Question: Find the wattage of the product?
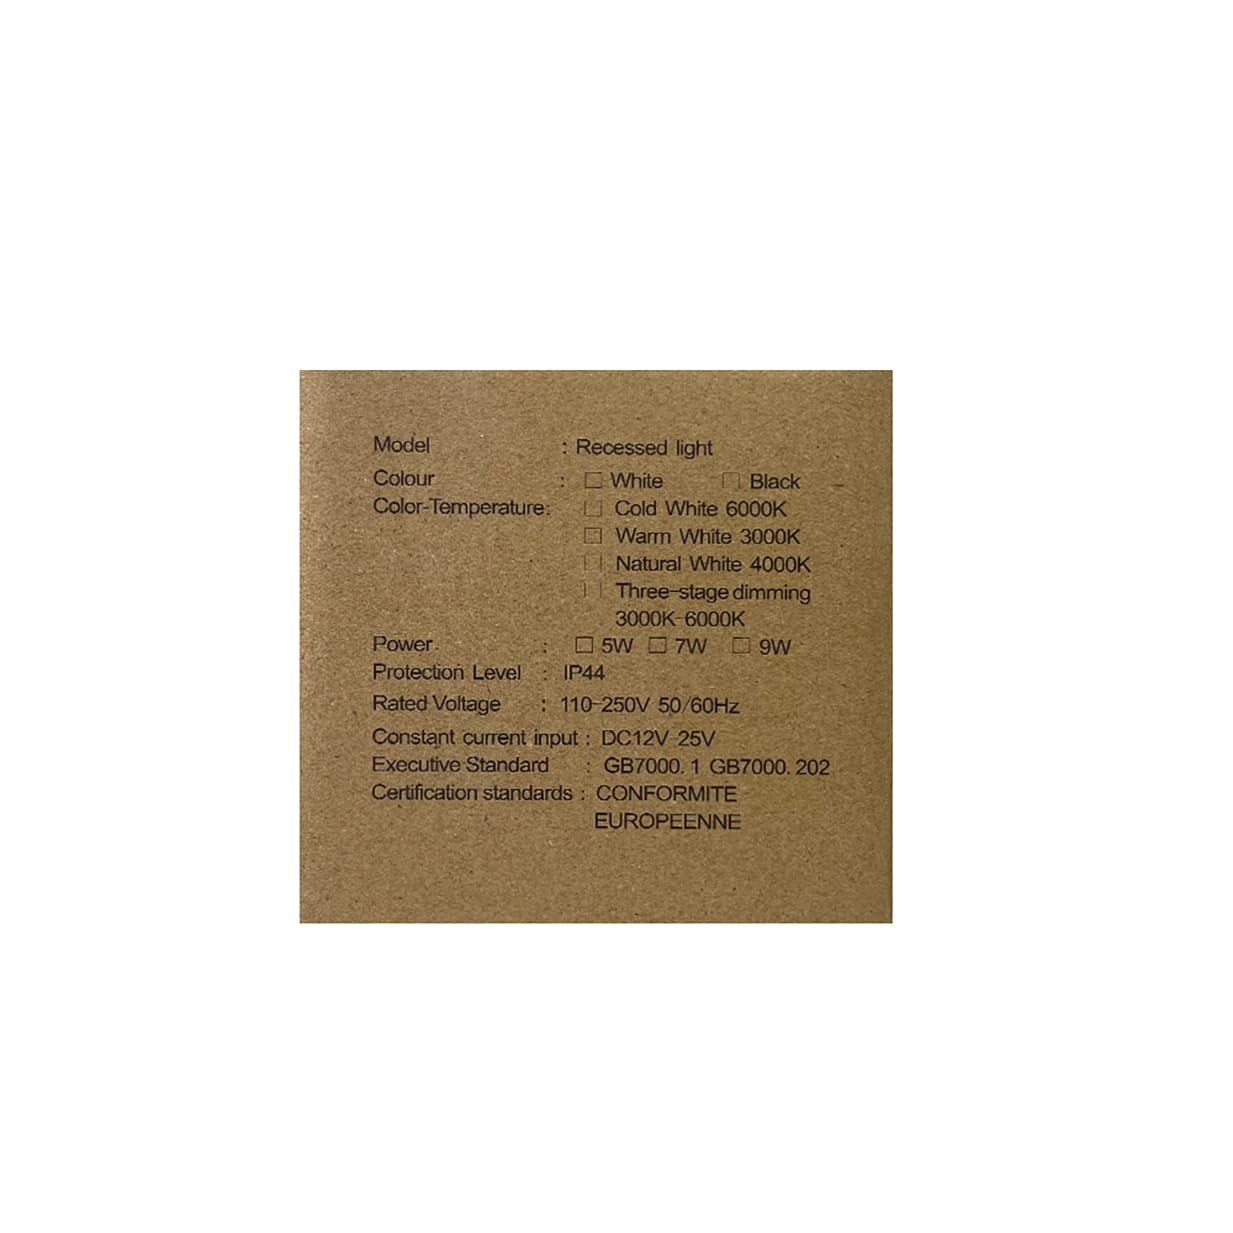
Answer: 5.0 watt